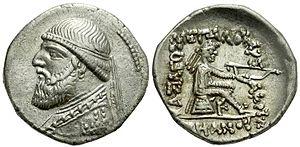
L'Empire parthe, également appelé Empire arsacide, est une importante puissance politique et culturelle iranienne dans la Perse antique. Arsace Iᵉʳ, chef des Parni, une tribu scythe d'Asie centrale, fonde définitivement l'Empire parthe au milieu du IIIᵉ siècle av. J.-C. lorsqu'il conquiert la Parthie dans le Nord-Est de l'Iran, une satrapie alors en rébellion contre l'Empire séleucide. Mithridate Iᵉʳ agrandit l'Empire en prenant la Médie et la Mésopotamie aux Séleucides. À son apogée, l'Empire parthe s'étend des sources de l'Euphrate, dans ce qui est aujourd'hui le Sud-Est de la Turquie, jusqu'à l'Est de l'Iran. L'Empire, situé sur la route de la soie reliant l'Empire romain, dans le bassin méditerranéen, à l'Empire han, en Chine, devient un carrefour culturel et commercial.